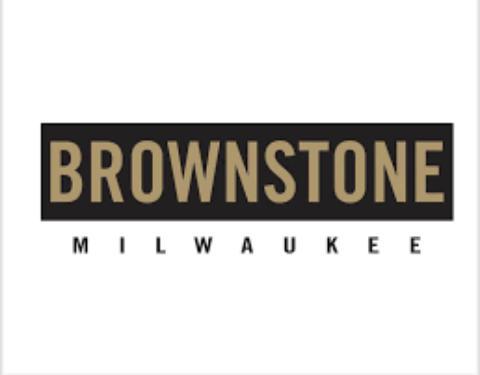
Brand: brownstone
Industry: Necessities